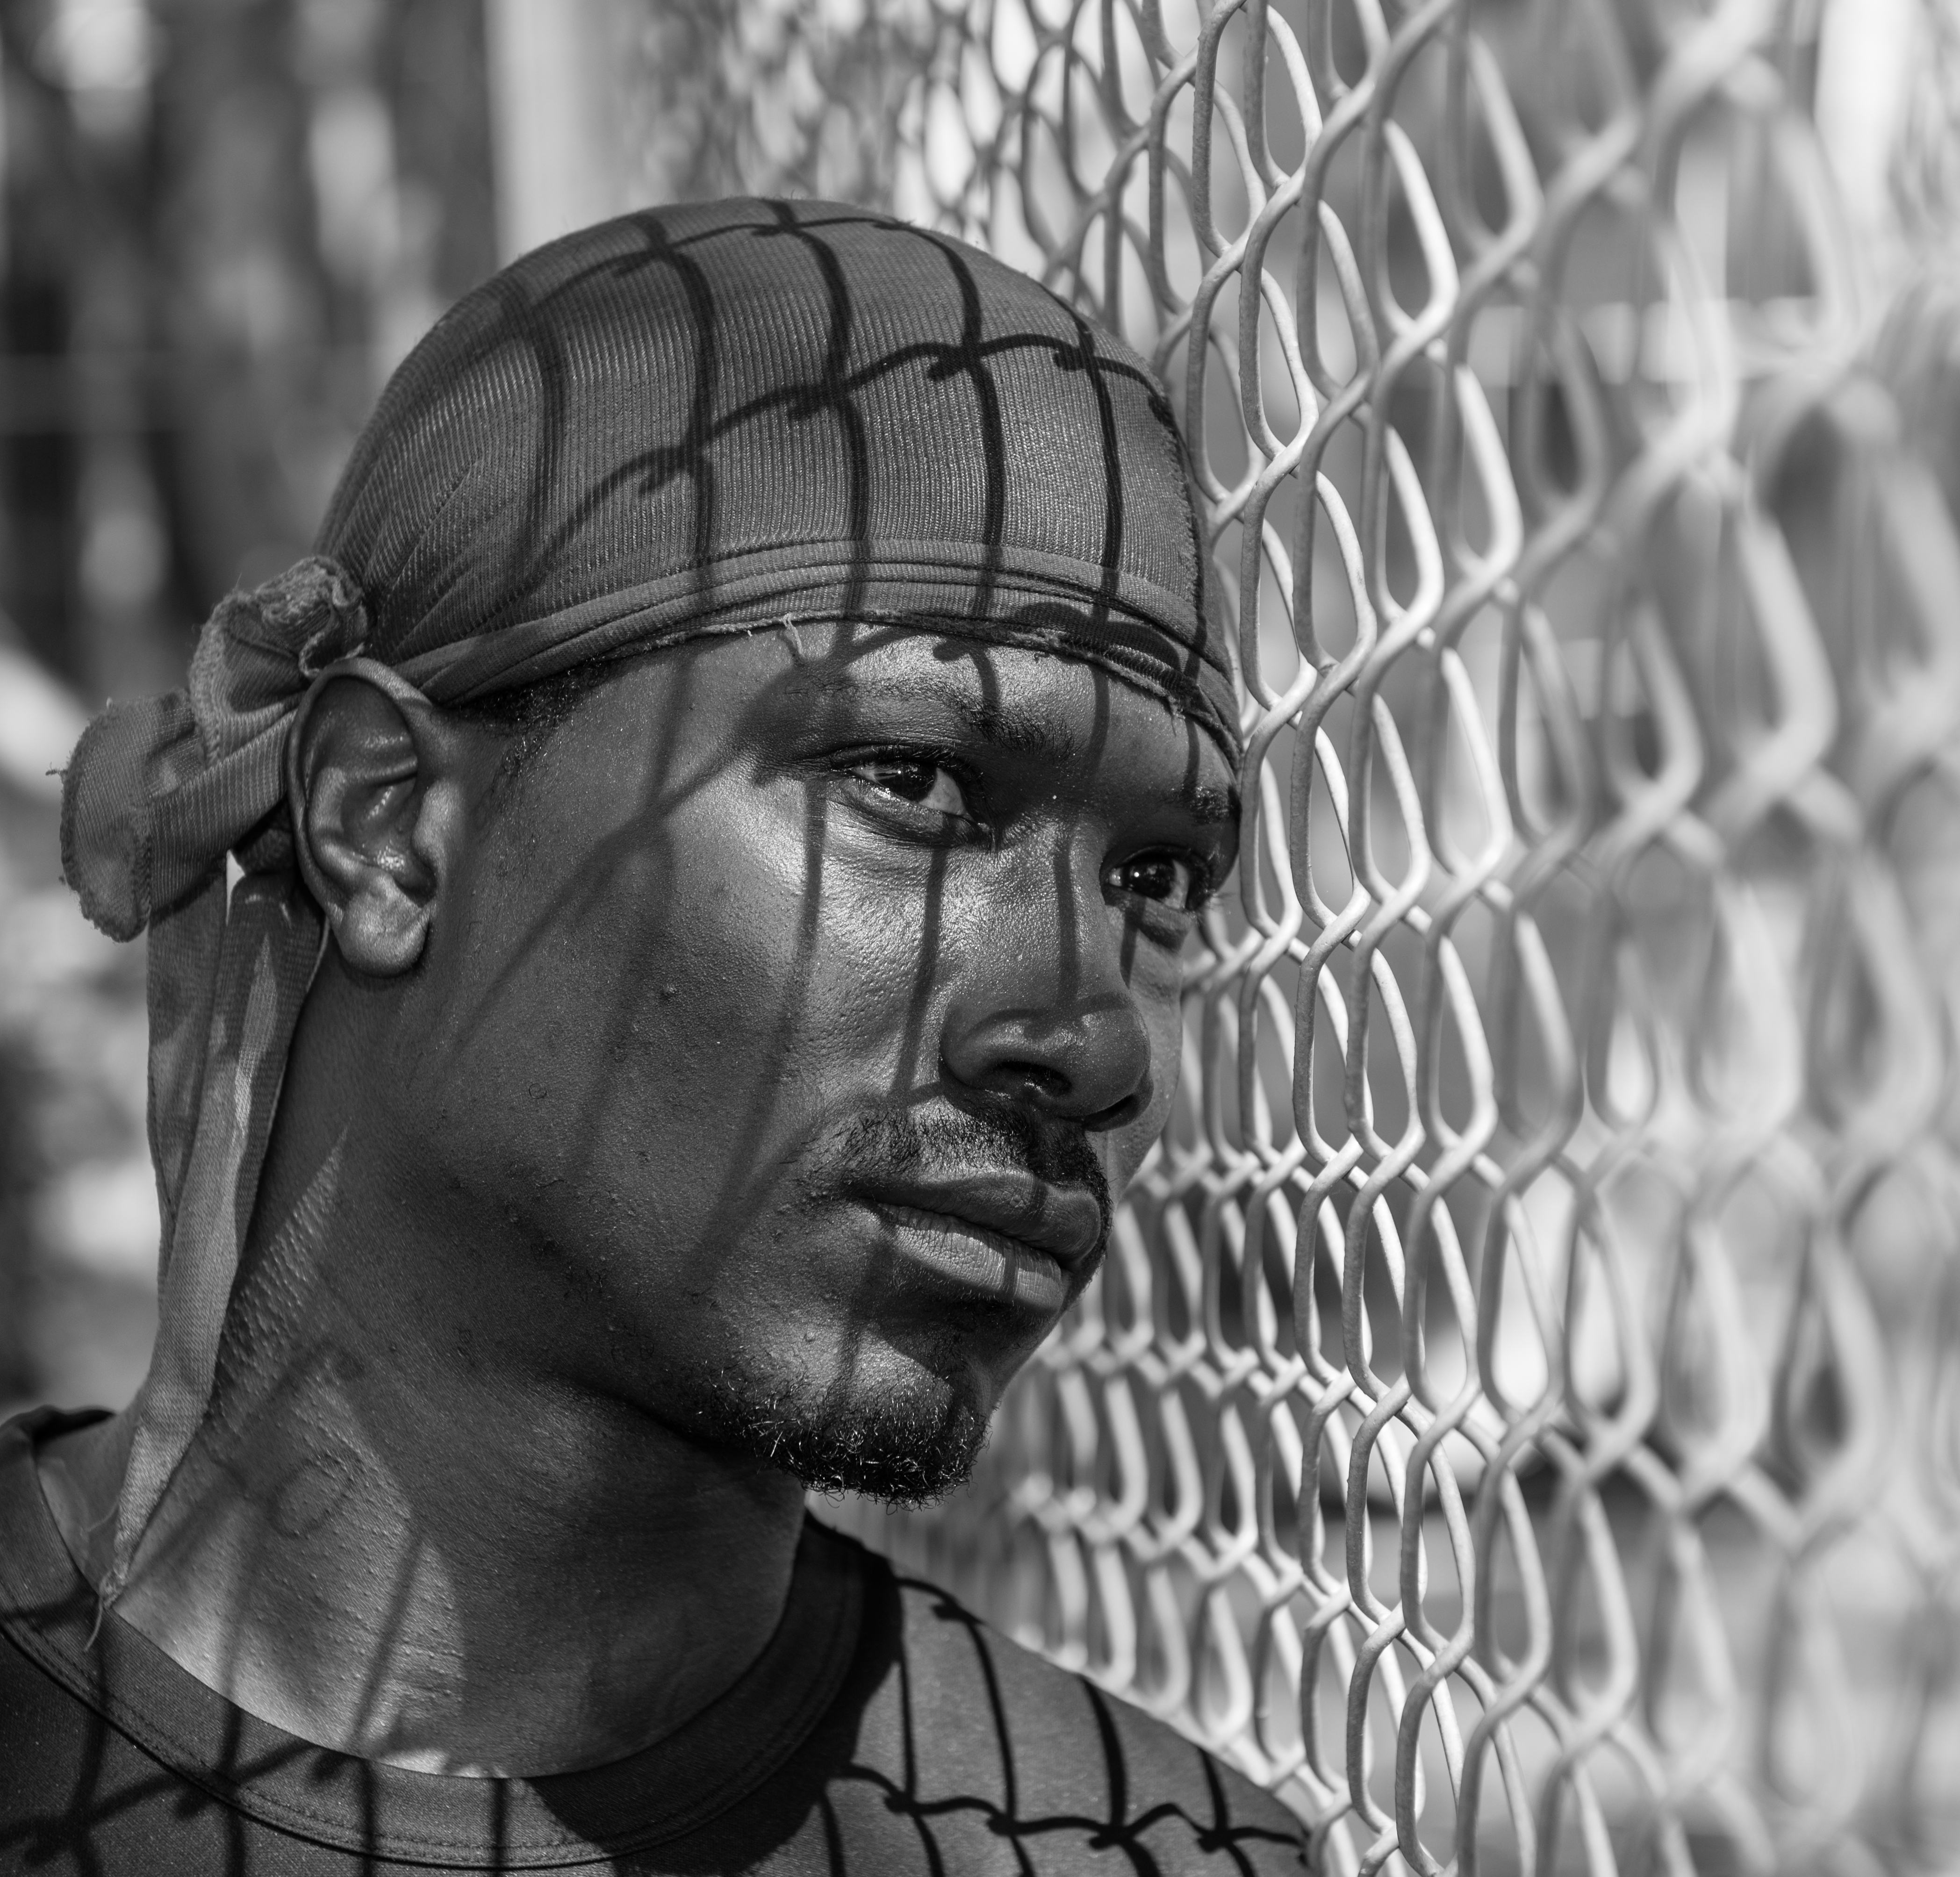
faces, portrait, muslim, guy, male, black, black and white, man, monochrome photography, glasses, head, photography, vision care, monochrome, human, sunglasses, eyewear, human behavior, facial hair, stock photography